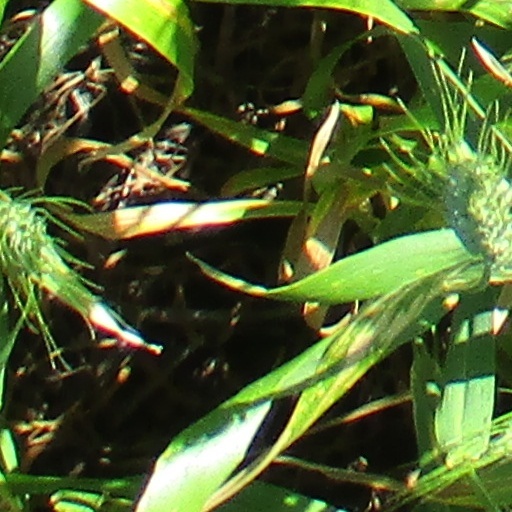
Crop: wheat